Health of Frédéric Chopin

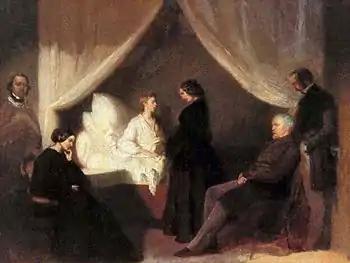
"Chopin on His Deathbed", by Kwiatkowski, 1849, commissioned by Jane Stirling. Chopin sits in bed, in the presence of "(from left)" Aleksander Jełowicki, Chopin's sister Ludwika, Marcelina Czartoryska, Wojciech Grzymała, Kwiatkowski.

Frédéric Chopin's disease and the reason for his premature death at age 39 were frequently debated for over 150 years. Although he was diagnosed with and treated for tuberculosis throughout his lifetime, a number of alternative diagnoses have been suggested since his death in 1849. A comprehensive review of the possible causes of Chopin's illness was published in 2011. A visual examination of Chopin's heart, for which permission was finally given in 2014, indicated the likely cause of death as pericarditis, caused by tuberculosis. This has been disputed by pathologists who say that a visual examination alone cannot confirm such a disease.